Stephanie Brown (character)

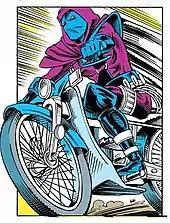
Stephanie as the Spoiler, in "Detective Comics" #648 (July 1992). Art by Tom Lyle.

Stephanie Brown tailors a costume for herself, and calls herself "the Spoiler" due to her attempts to spoil her father's plans. She learns where her father is hiding out, finds out his plans, and leaves clues so that the police and Batman could stop him. Robin (Tim Drake) tracks her down and, after a few brief confrontations, helps capture Cluemaster. Although she initially wishes to kill her father, Batman convinces her to allow him to be arrested.